Bombardier Challenger 300

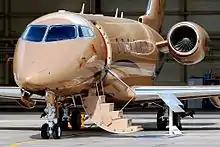
Closeup: nose, stairs open, engines

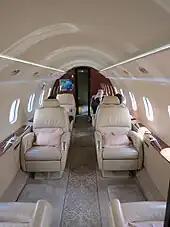
Passenger cabin

During the late 1990s, Bombardier Aerospace decided to embark on the development of a super mid-sized business jet that would be positioned between its existing Learjet 60 and the Challenger 604. Market research had reportedly indicated that in excess of 1,000 new generation super mid-size business jets would be sold by 2012 and the company forecast that the new aircraft could secure one-third of this market. Early on, it was sized to accommodate eight passenger as well as to cover a distance of 5,740km (3,100nm) while cruising at a speed of Mach 0.8. It was a clean-sheet design, having not been developed from either the Challenger 600 or its variants.